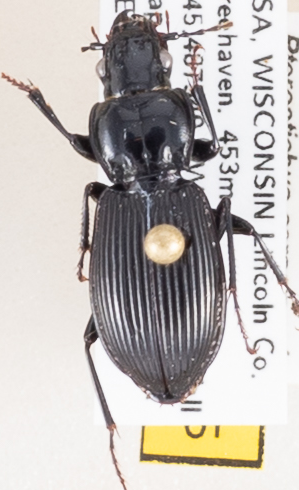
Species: Pterostichus coracinus
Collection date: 2020-08-04
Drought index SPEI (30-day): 2.09
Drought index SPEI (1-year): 2.09
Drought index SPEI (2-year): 2.09